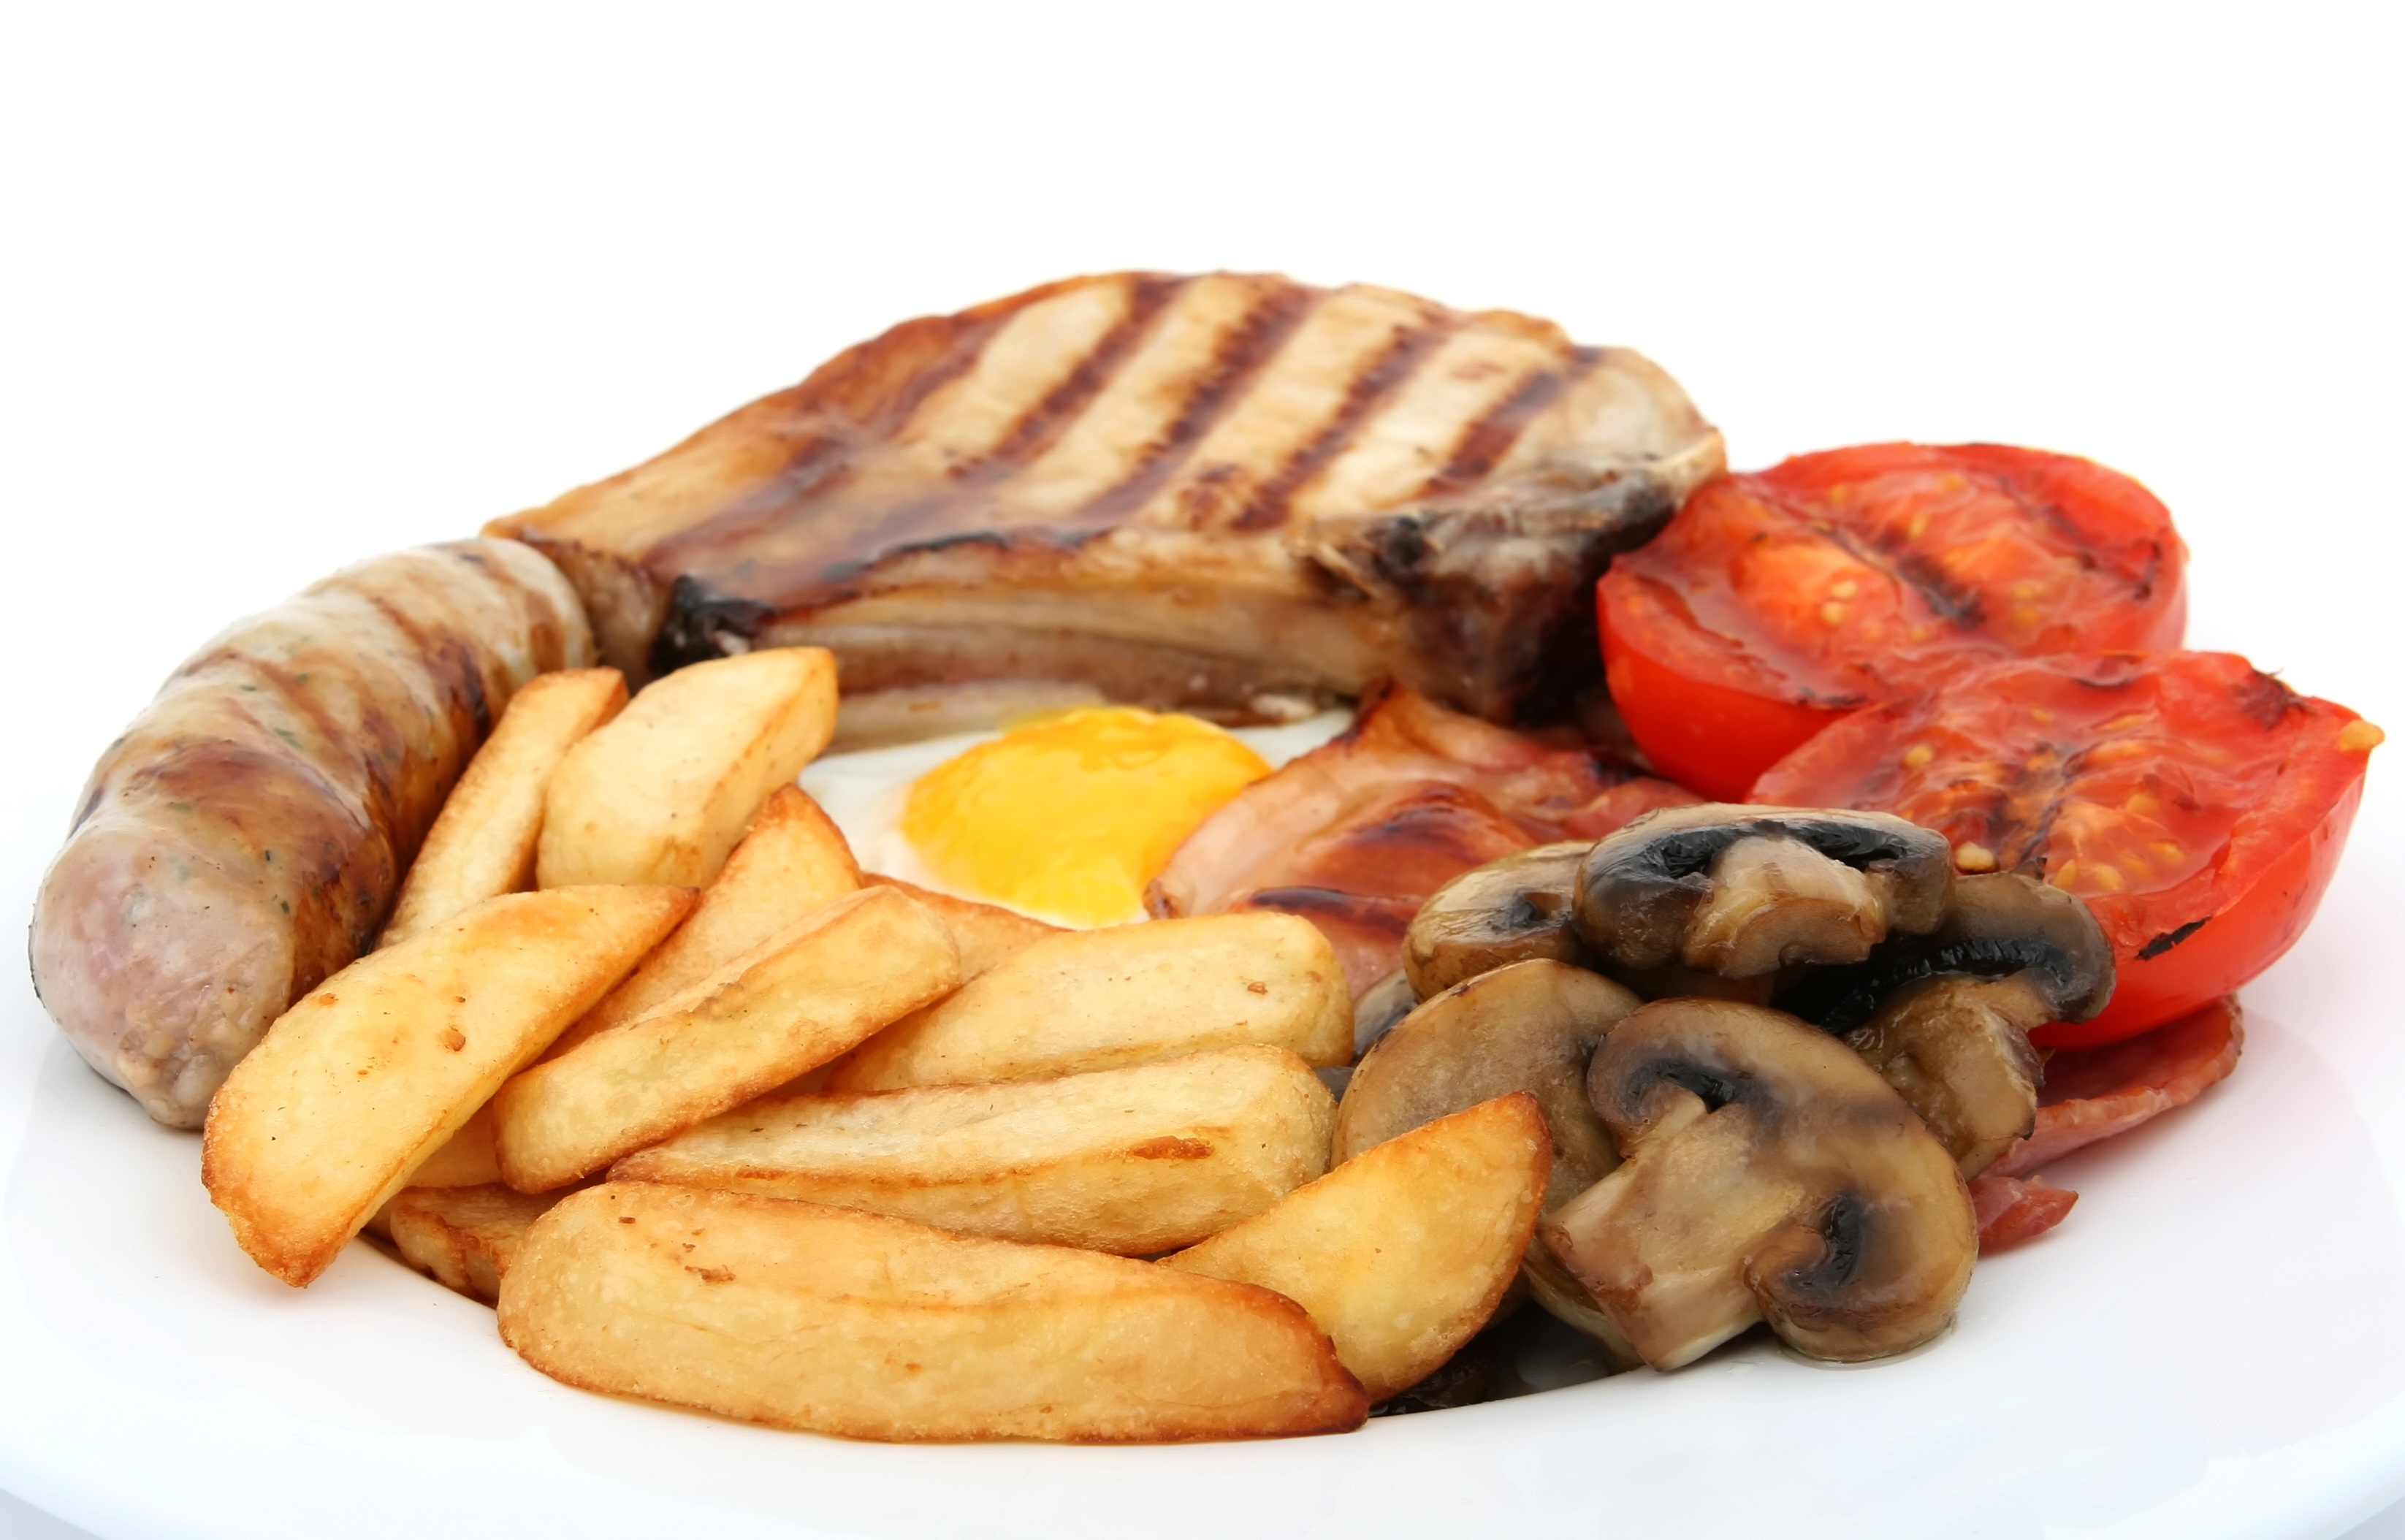
white, morning, restaurant, isolated, dish, meal, food, golden, red, cooking, produce, natural, fresh, weight, colorful, yellow, fish, breakfast, healthy, meat, lunch, pork, cuisine, bread, health, egg, tomato, grill, sausage, bacon, fried, french, fat, nutrition, vegetables, dinner, deep, tomatoes, fry, good, fries, diet, ham, organic, broiled, grilled, supper, chips, chop, french fries, dieting, cholesterol, grilling, yoke, charbroiled, fried food, full breakfast, wholesome, gammon